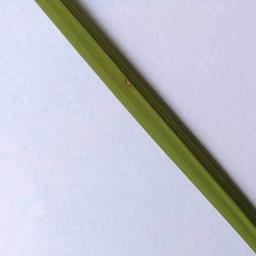
Label: Rice___Leaf_Blast